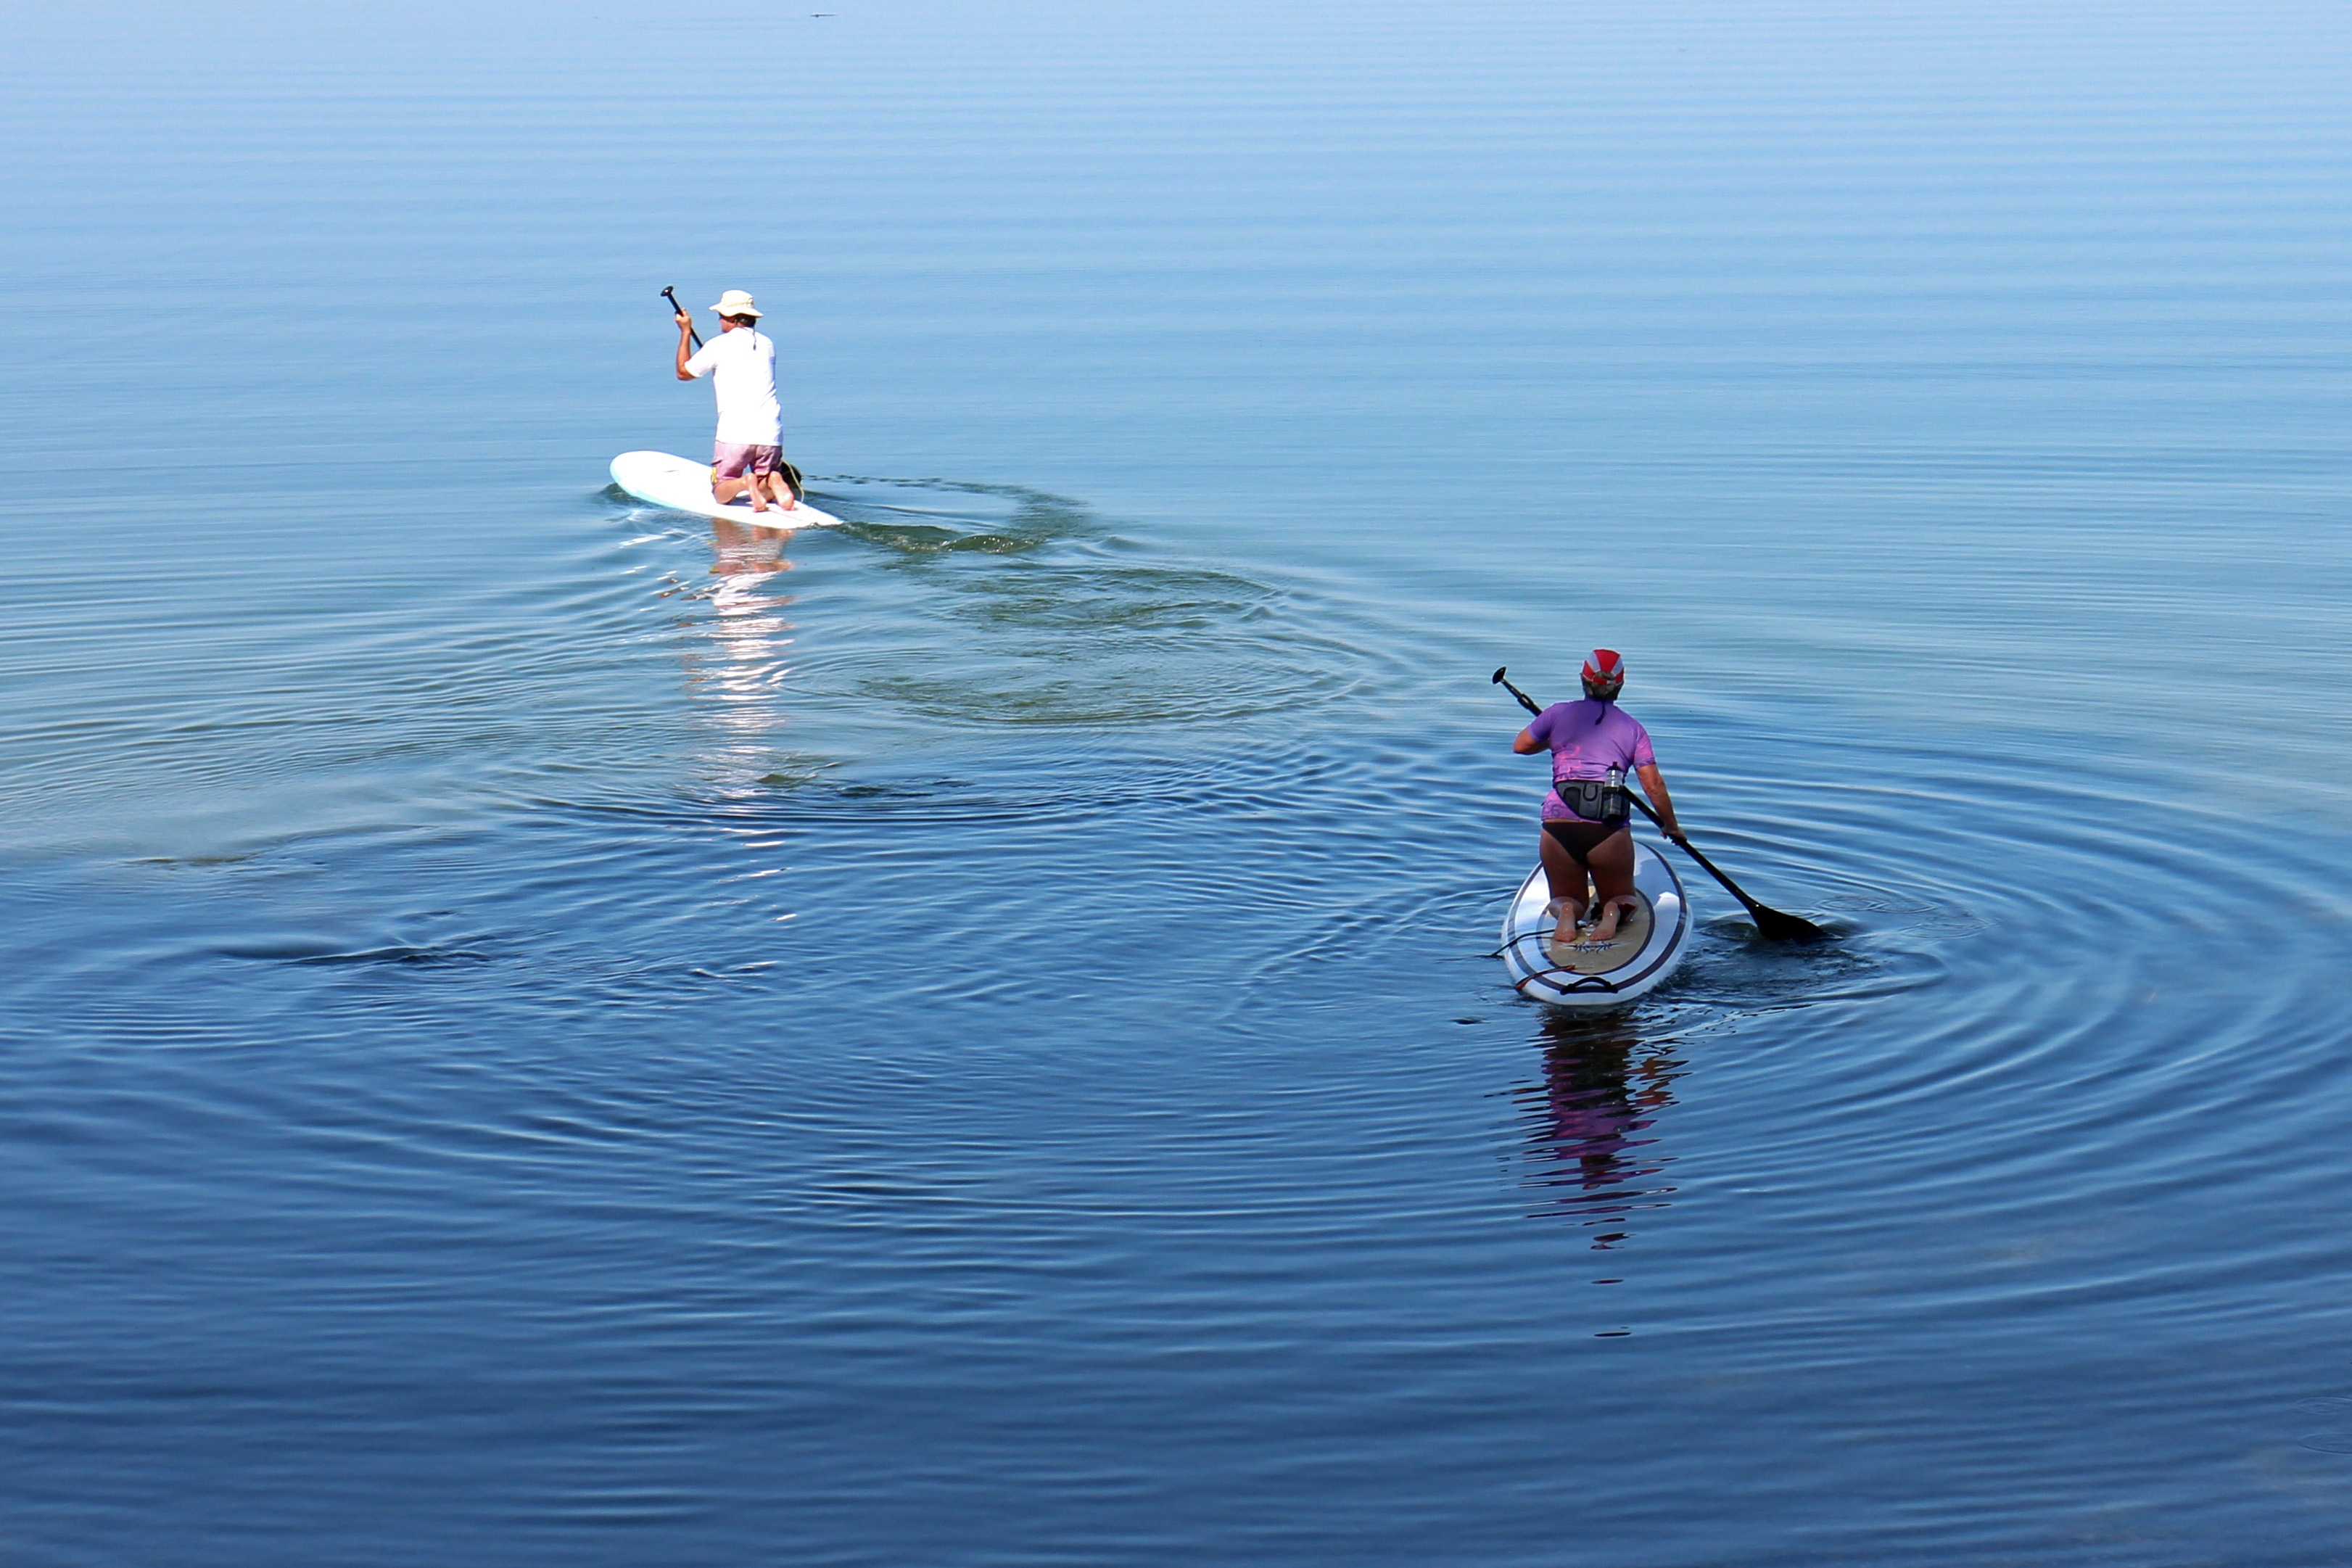
sea, water, sport, wave, lake, paddle, surfboard, leisure, sports, boating, water sports, stand paddle, paddle surfing